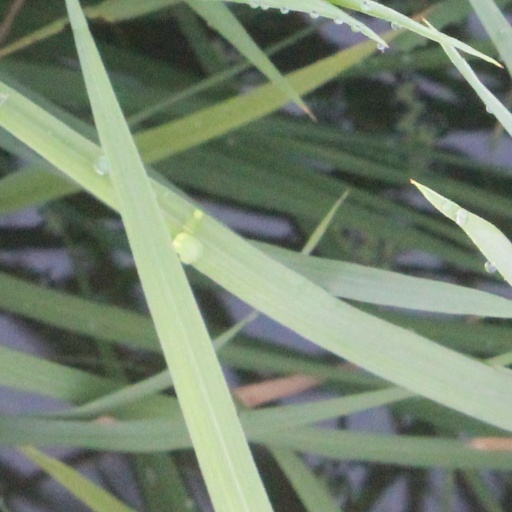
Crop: rice